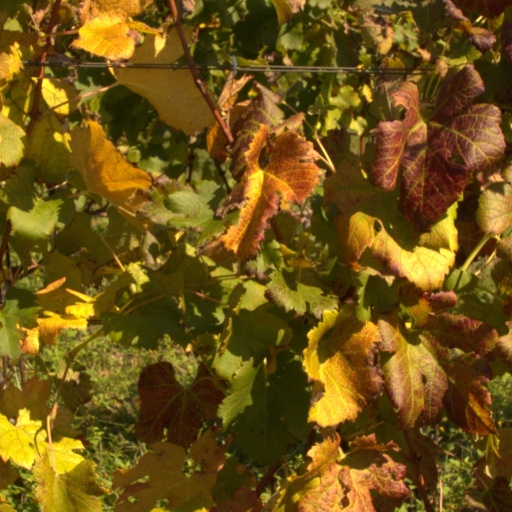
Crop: grape